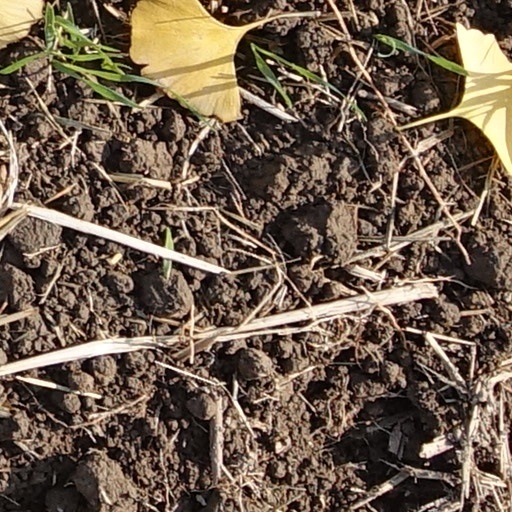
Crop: wheat